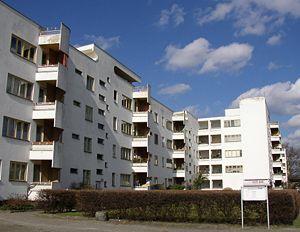
Les Cités du modernisme de Berlin est un ensemble de six cités de logements sociaux construits entre 1913 et 1934 dans les quartiers périphériques de Berlin.
L'Architecture moderne ou Mouvement moderne naît du passage progressif de la campagne à la ville dans un contexte de changements techniques, sociaux et culturels liés à la révolution industrielle. Les conséquences se font sentir dans la construction et l'urbanisme entre la fin du XVIIIᵉ siècle et le début du XIXᵉ siècle et plus précisément dans l'après guerre après Waterloo. Puis une ligne cohérente de pensée se produit pour la première fois en Angleterre avec William Morris en 1860 mais le point crucial du processus qui met la théorie et la pratique face à la réalité est atteint par Walter Gropius en 1919 quand il ouvre le Bauhaus de Weimar. C'est à ce moment que l'on peut parler au sens strict du terme de mouvement moderne.